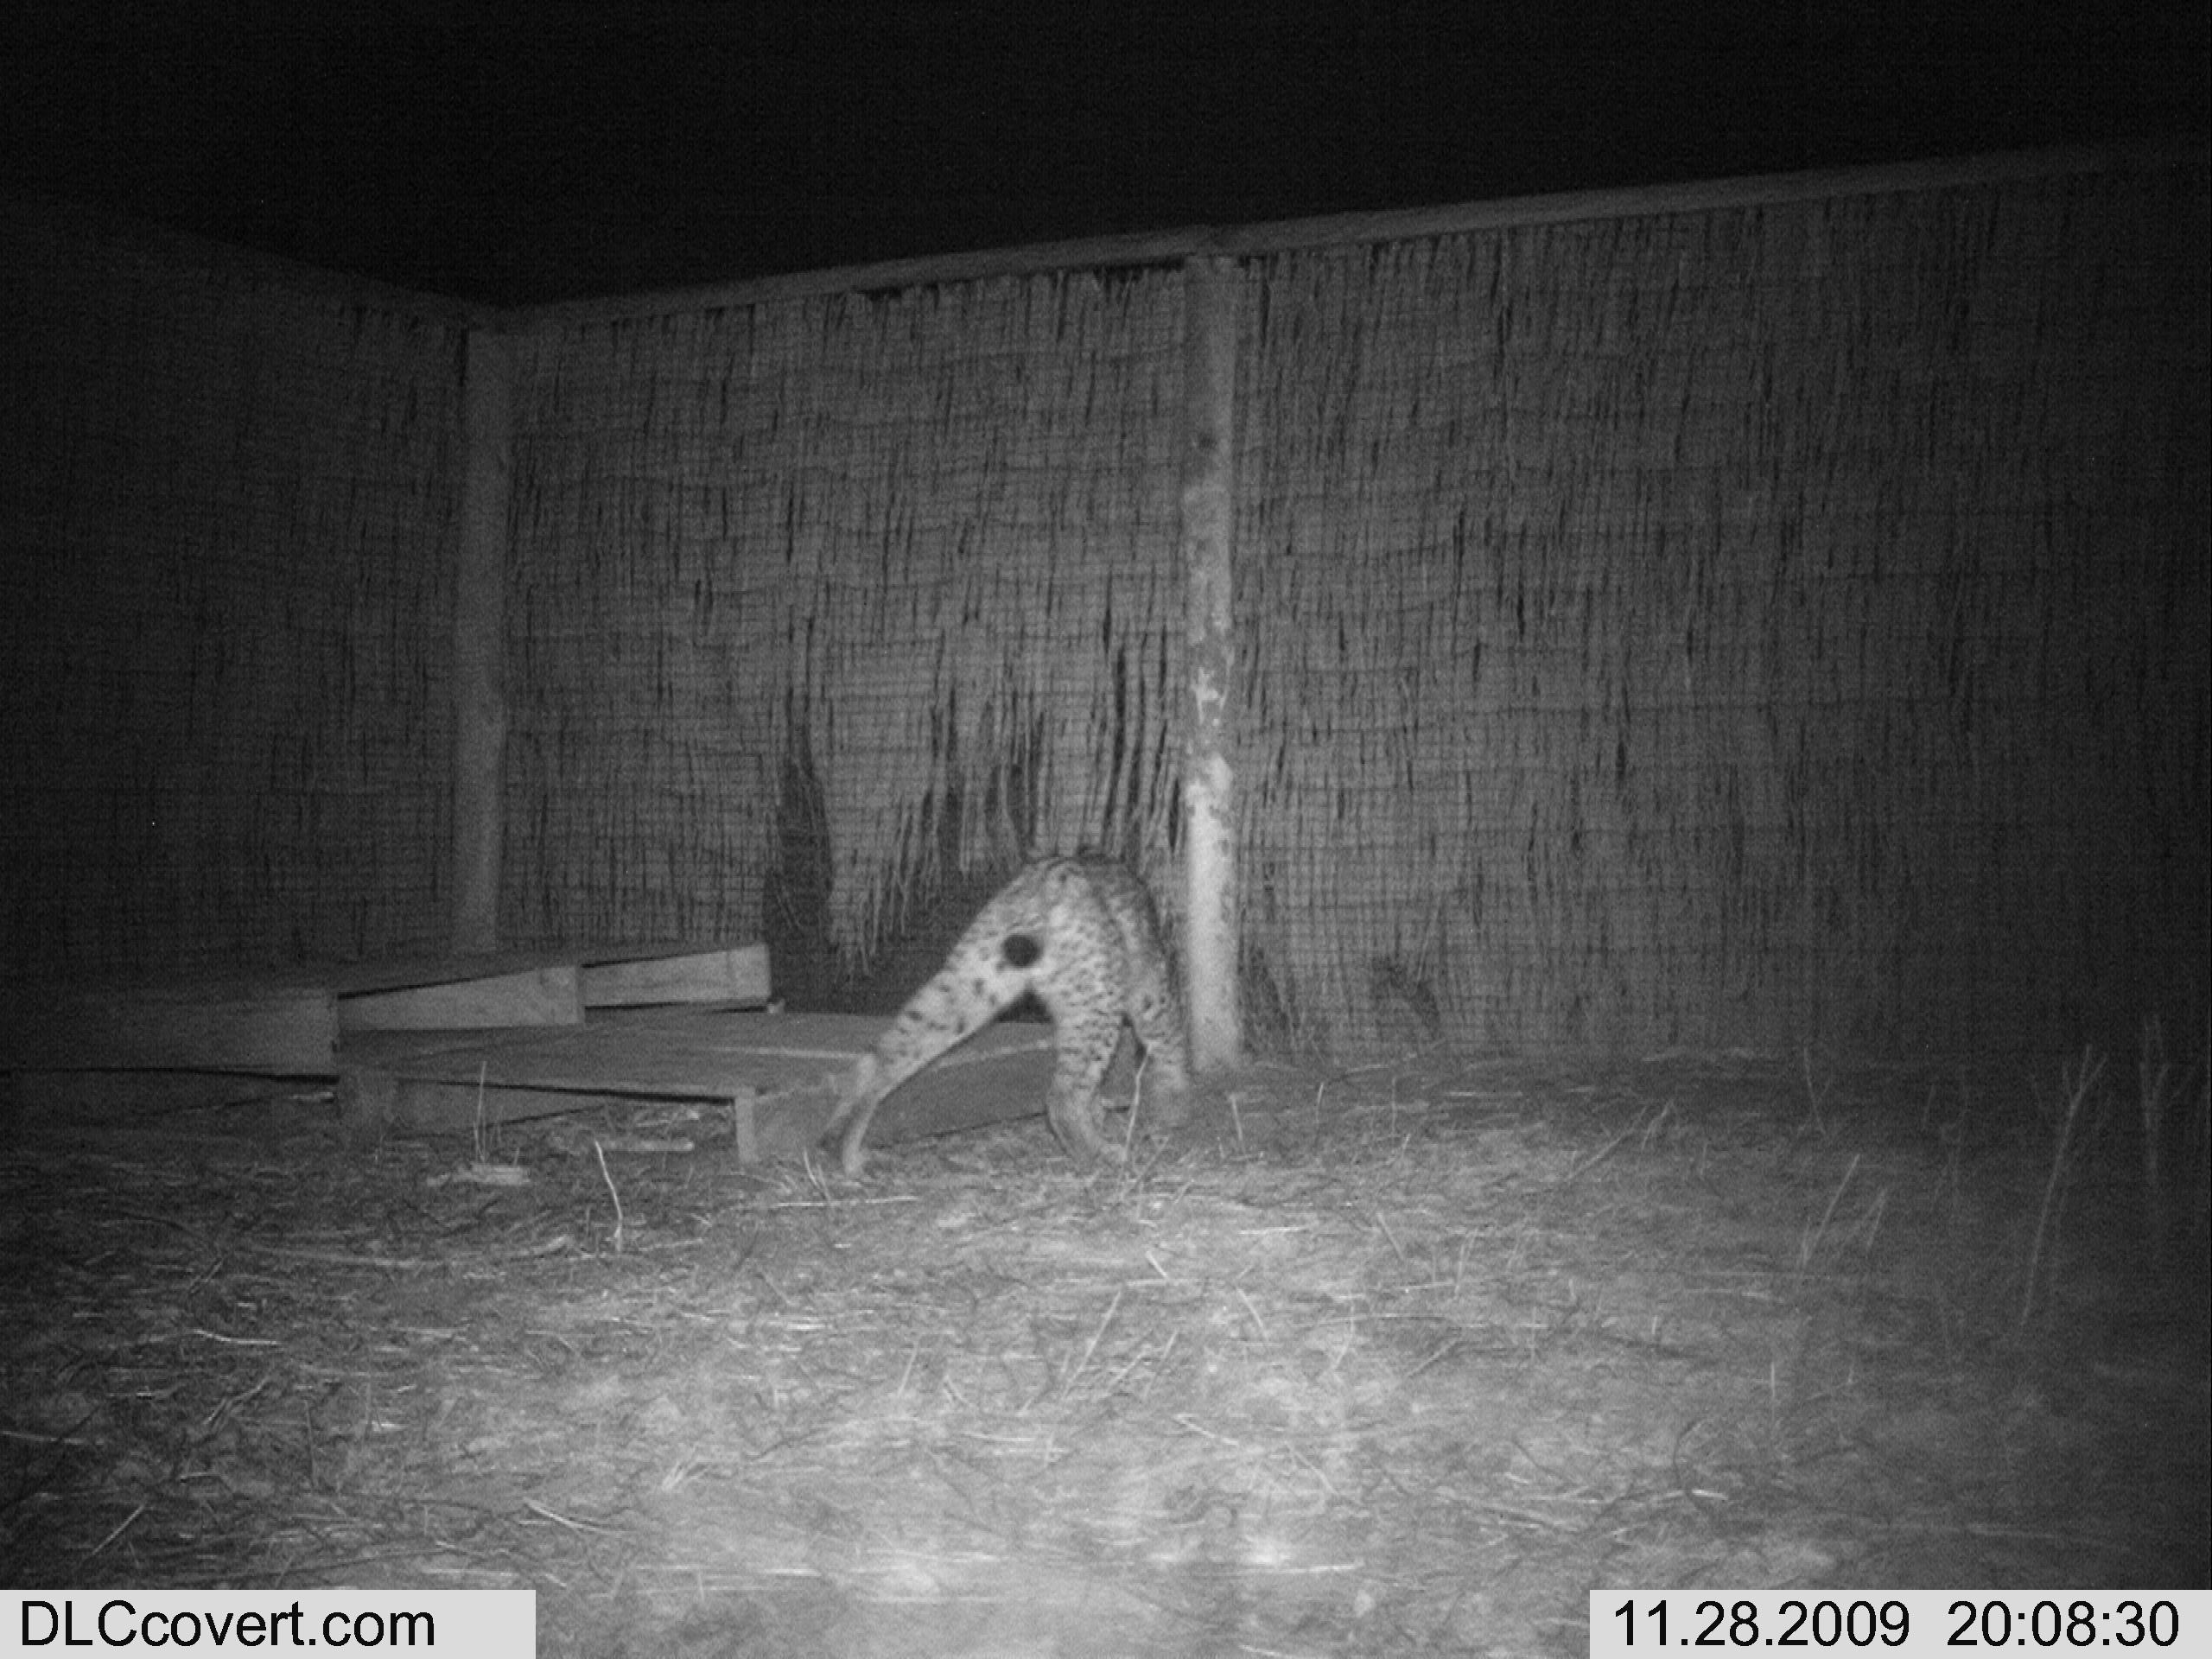
Species: Lynx pardinus